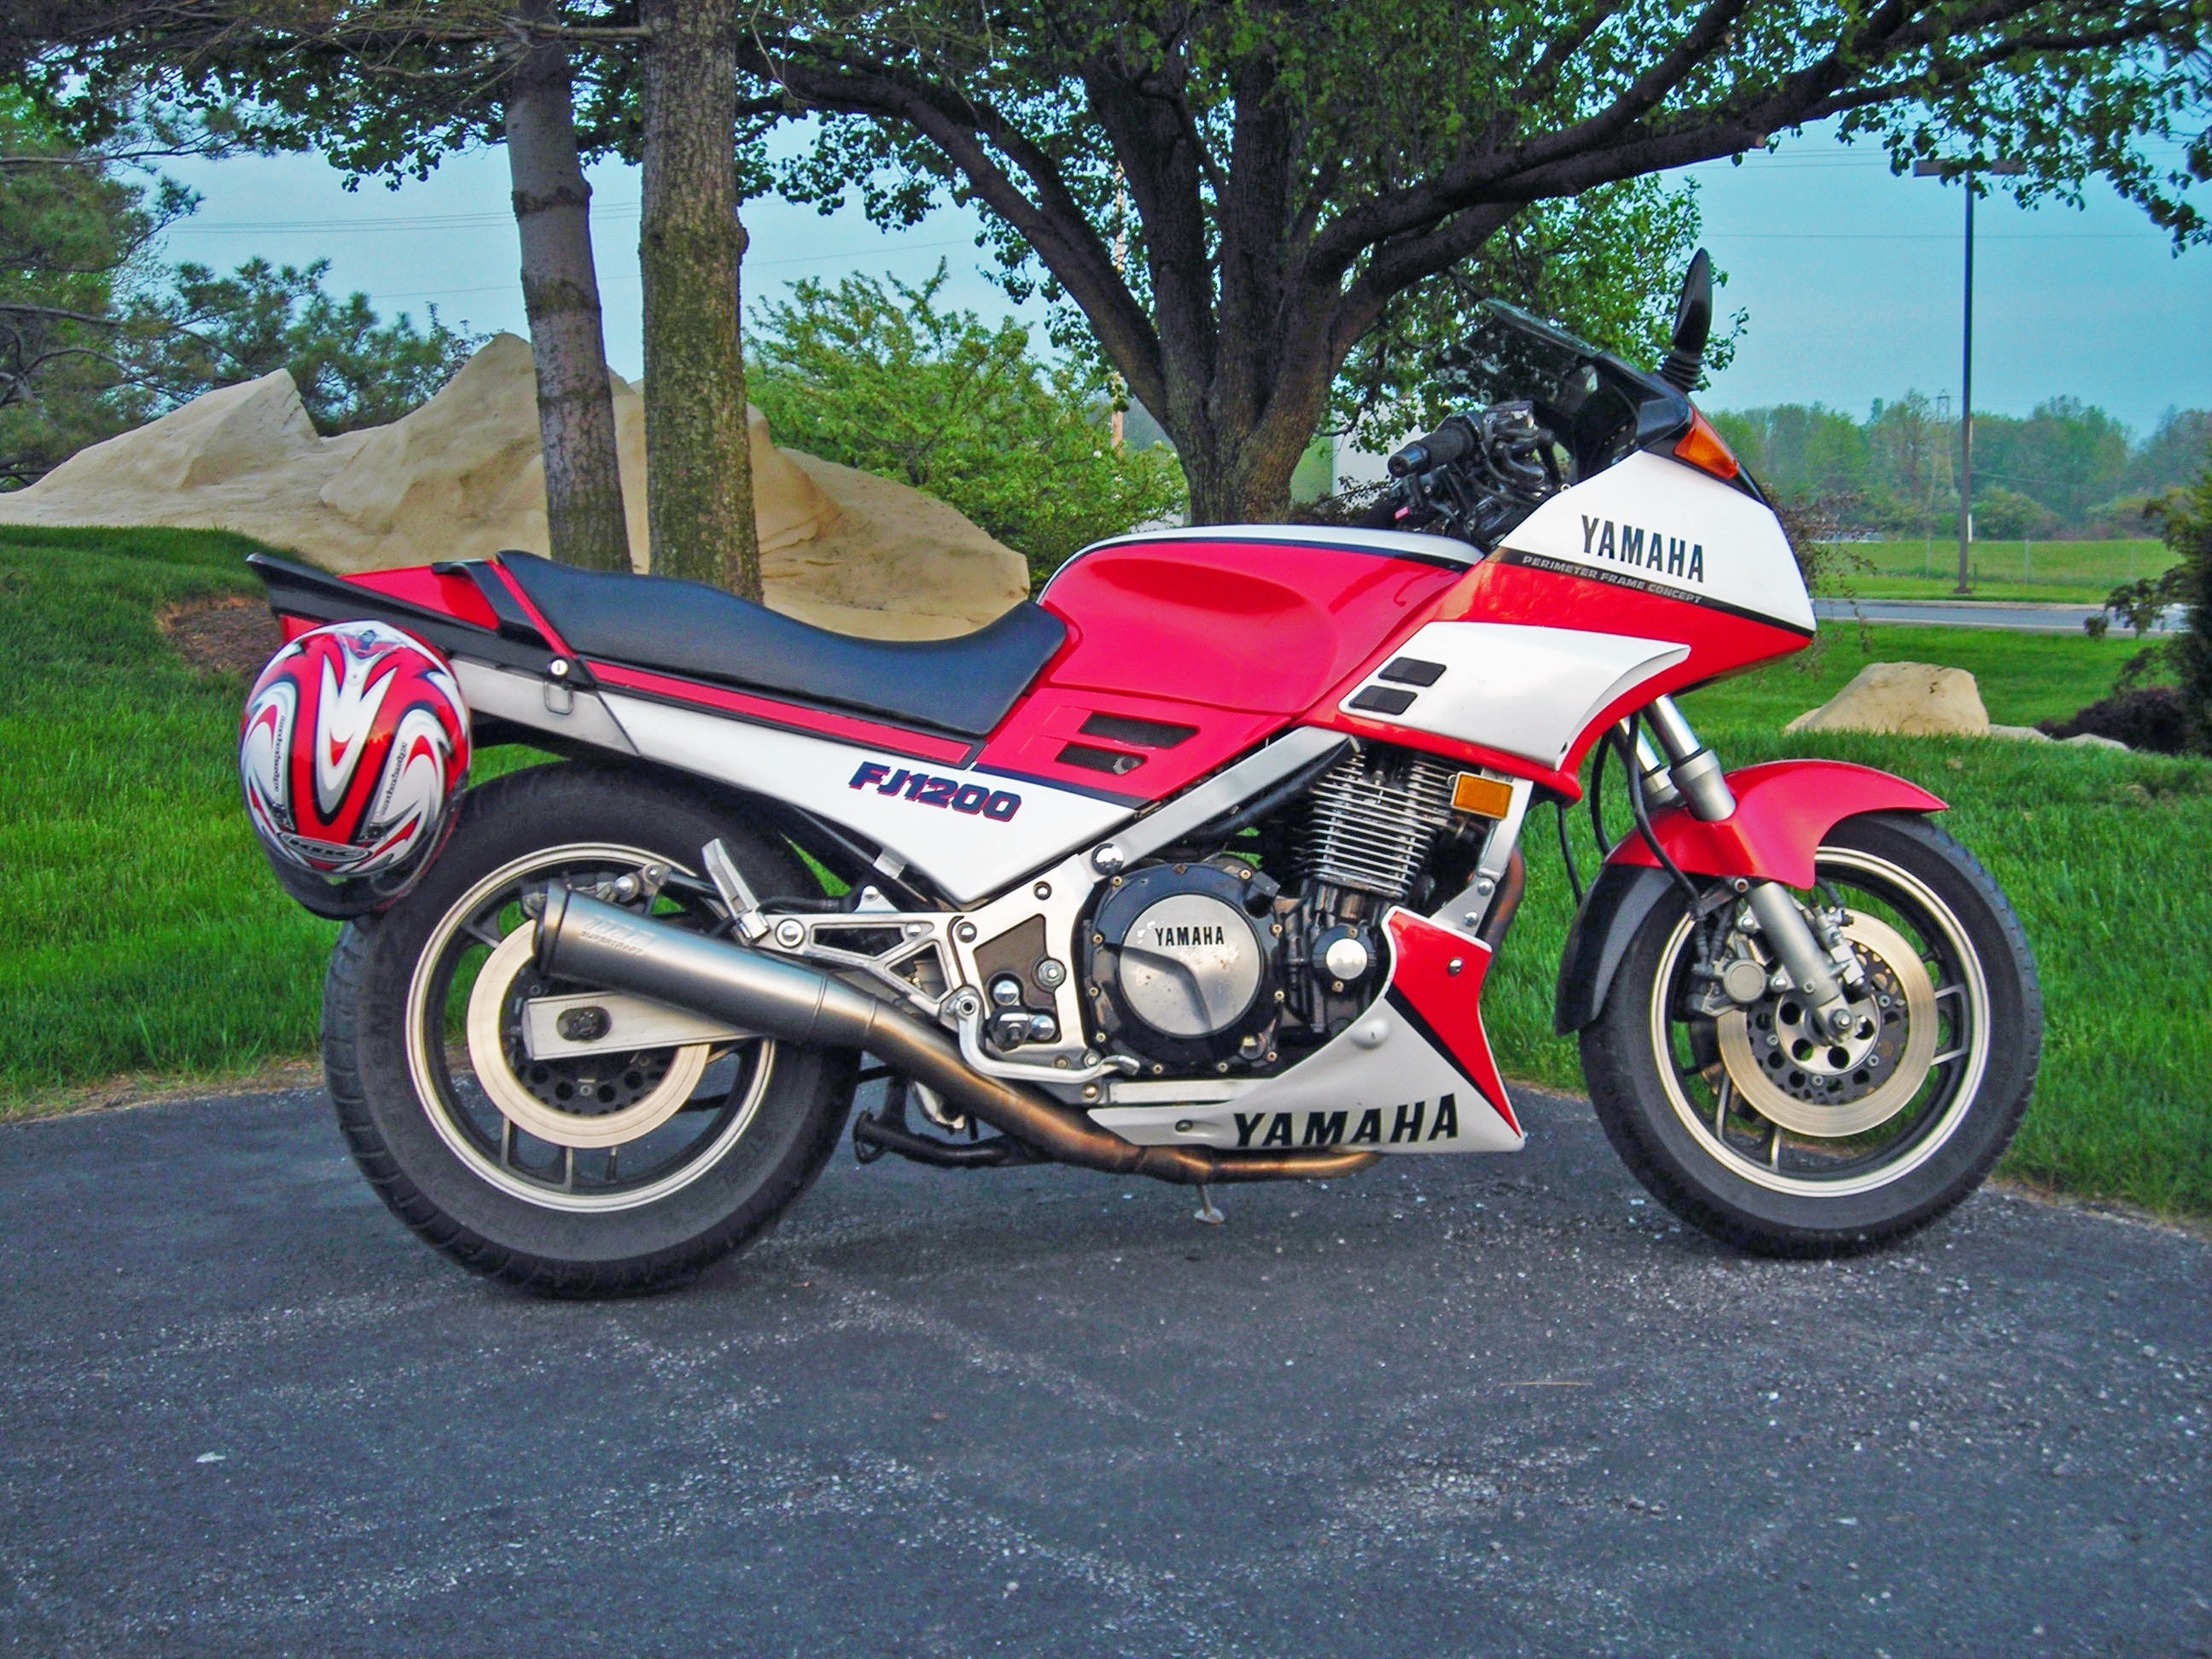
sport, car, wheel, bike, transportation, transport, red, vehicle, motorcycle, motorbike, yamaha, power, racing, honda, classic, yamaha bikes, fj1200, sport bike, motorcycling, land vehicle, road racing, automobile make, automotive exterior, supermoto